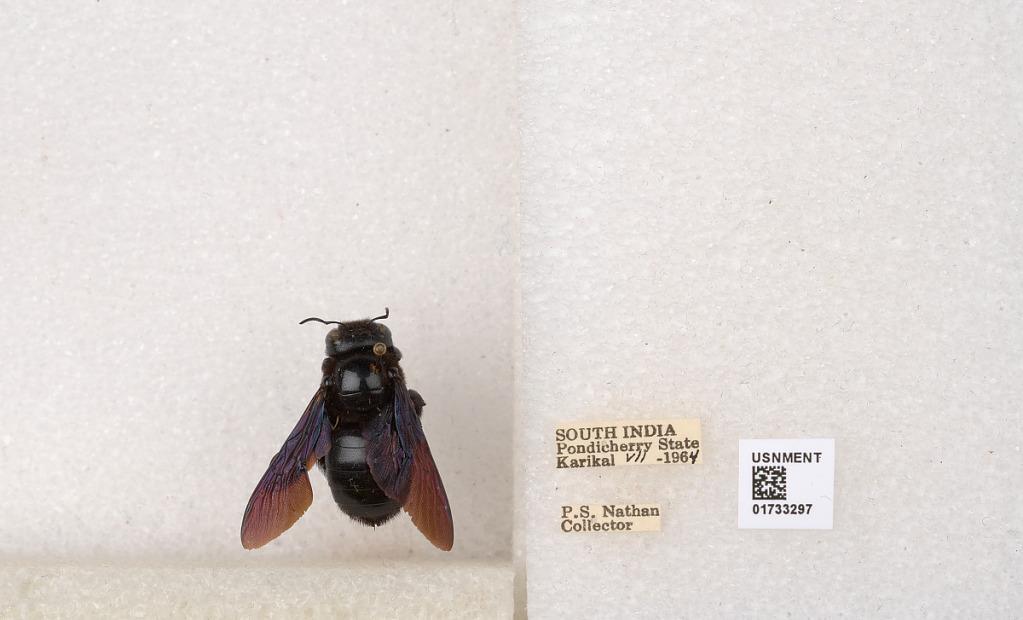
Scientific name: Xylocopa (Ctenoxylocopa) fenestrata (Fabricius)
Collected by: P. Nathan
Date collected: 1964-7-1
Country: India
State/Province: Puducherry
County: Karaikal
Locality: Karikal